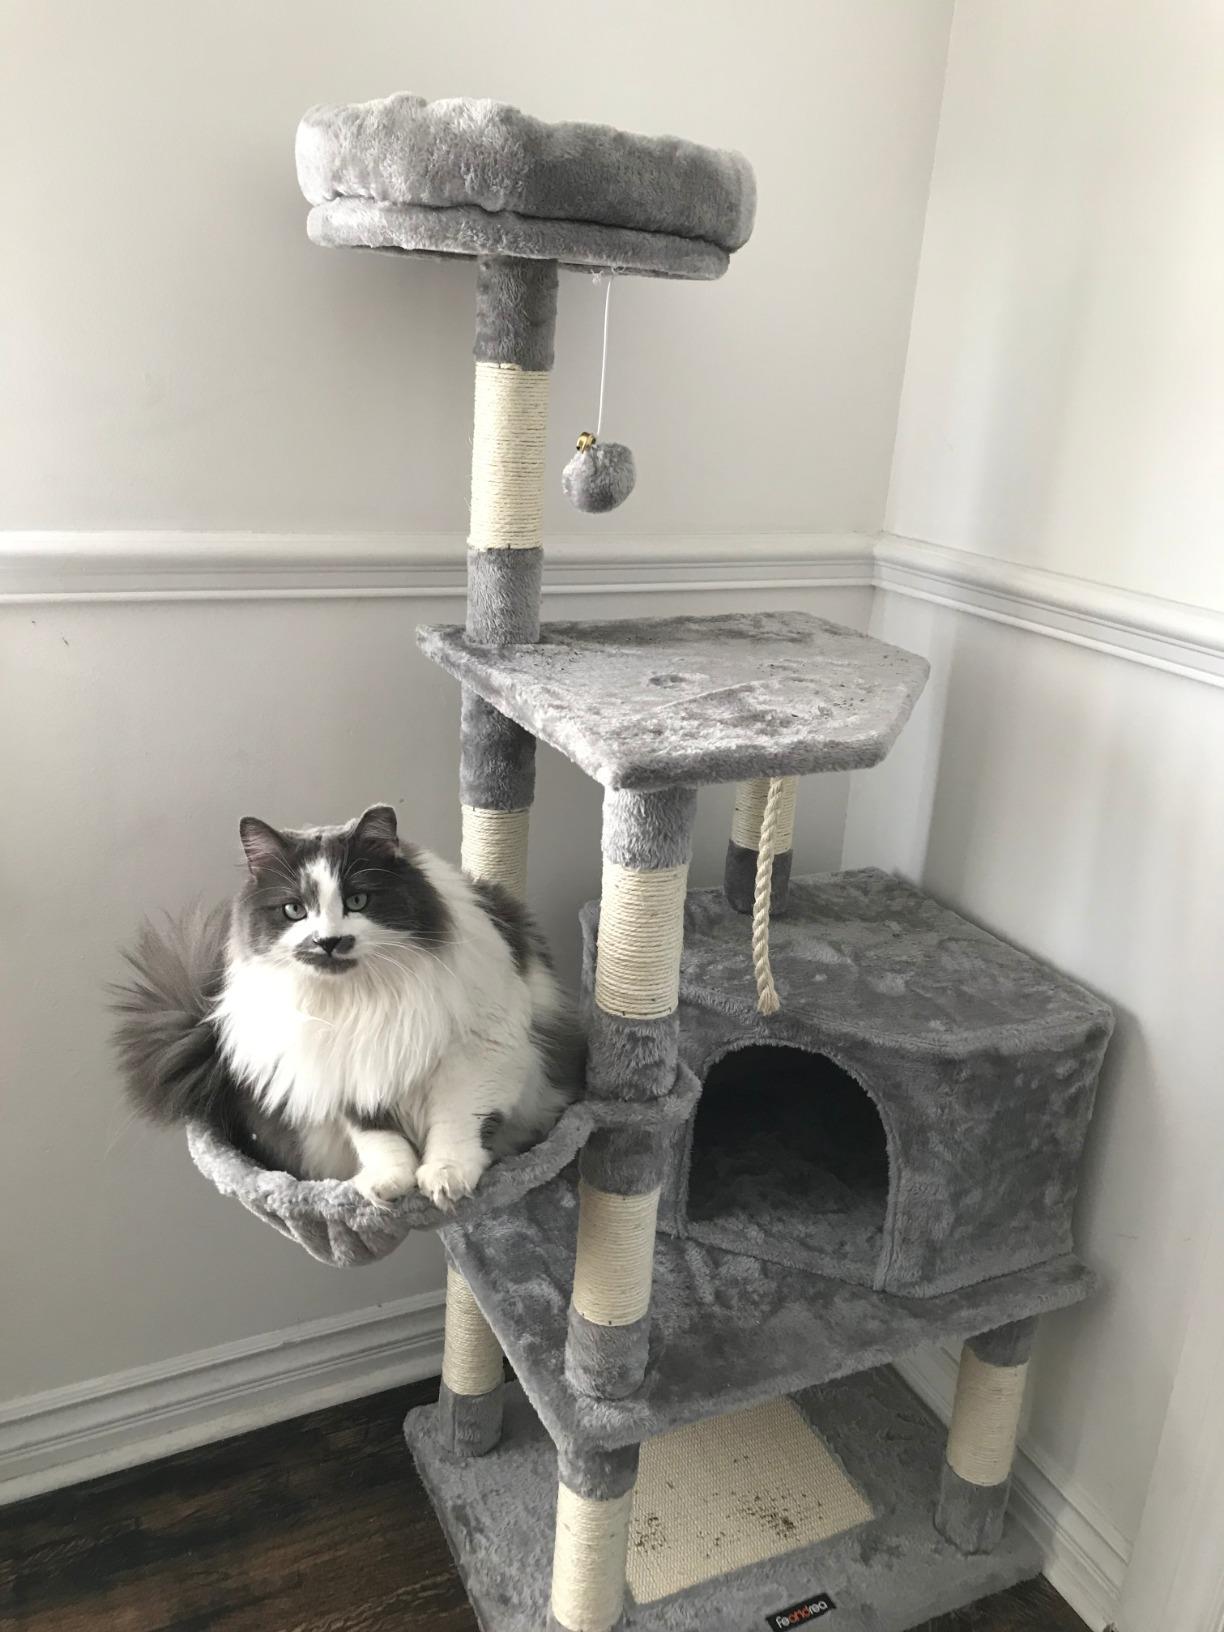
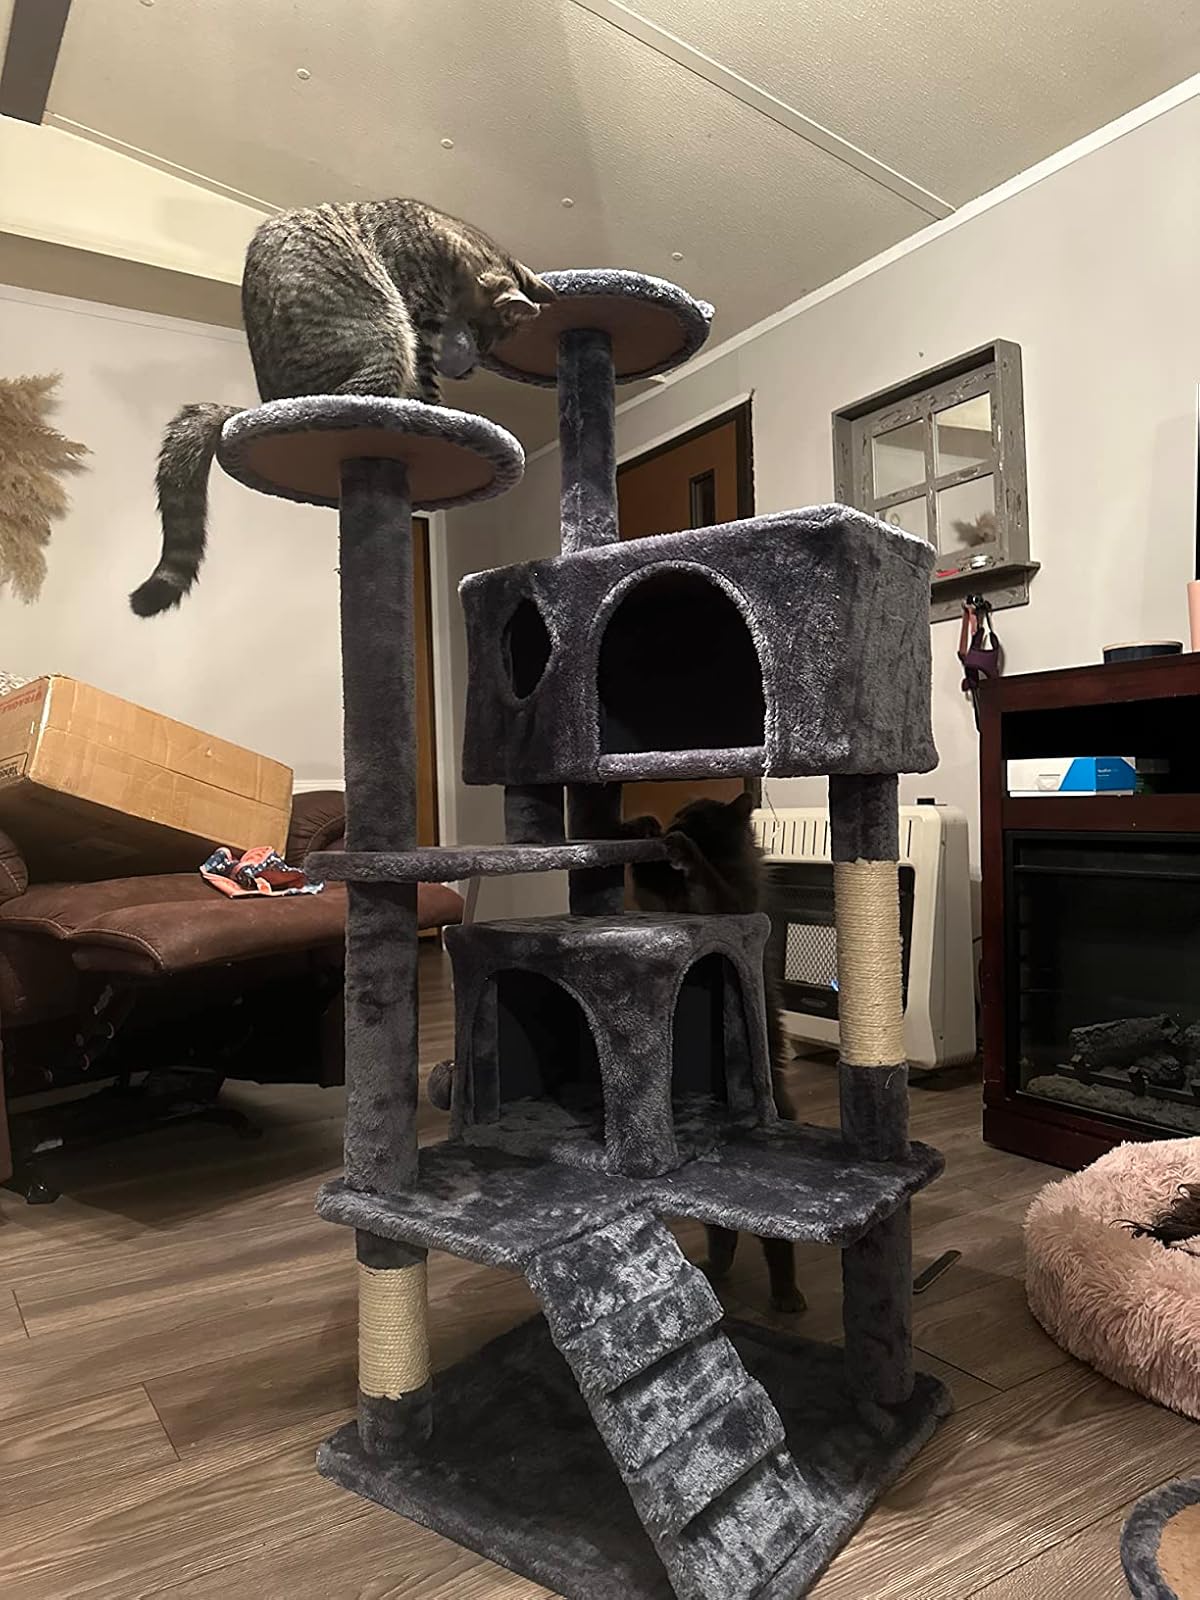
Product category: items_cat tree
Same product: no